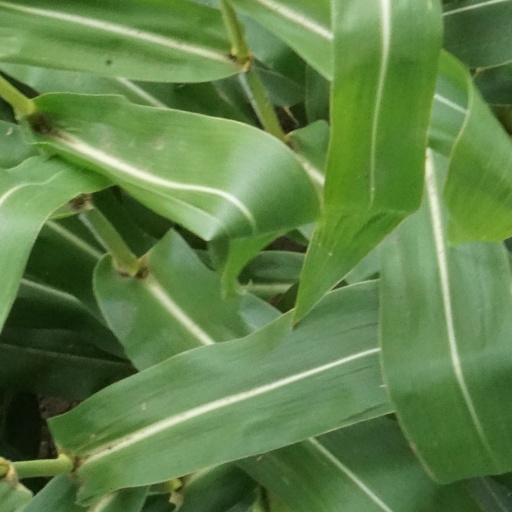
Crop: maize; corn